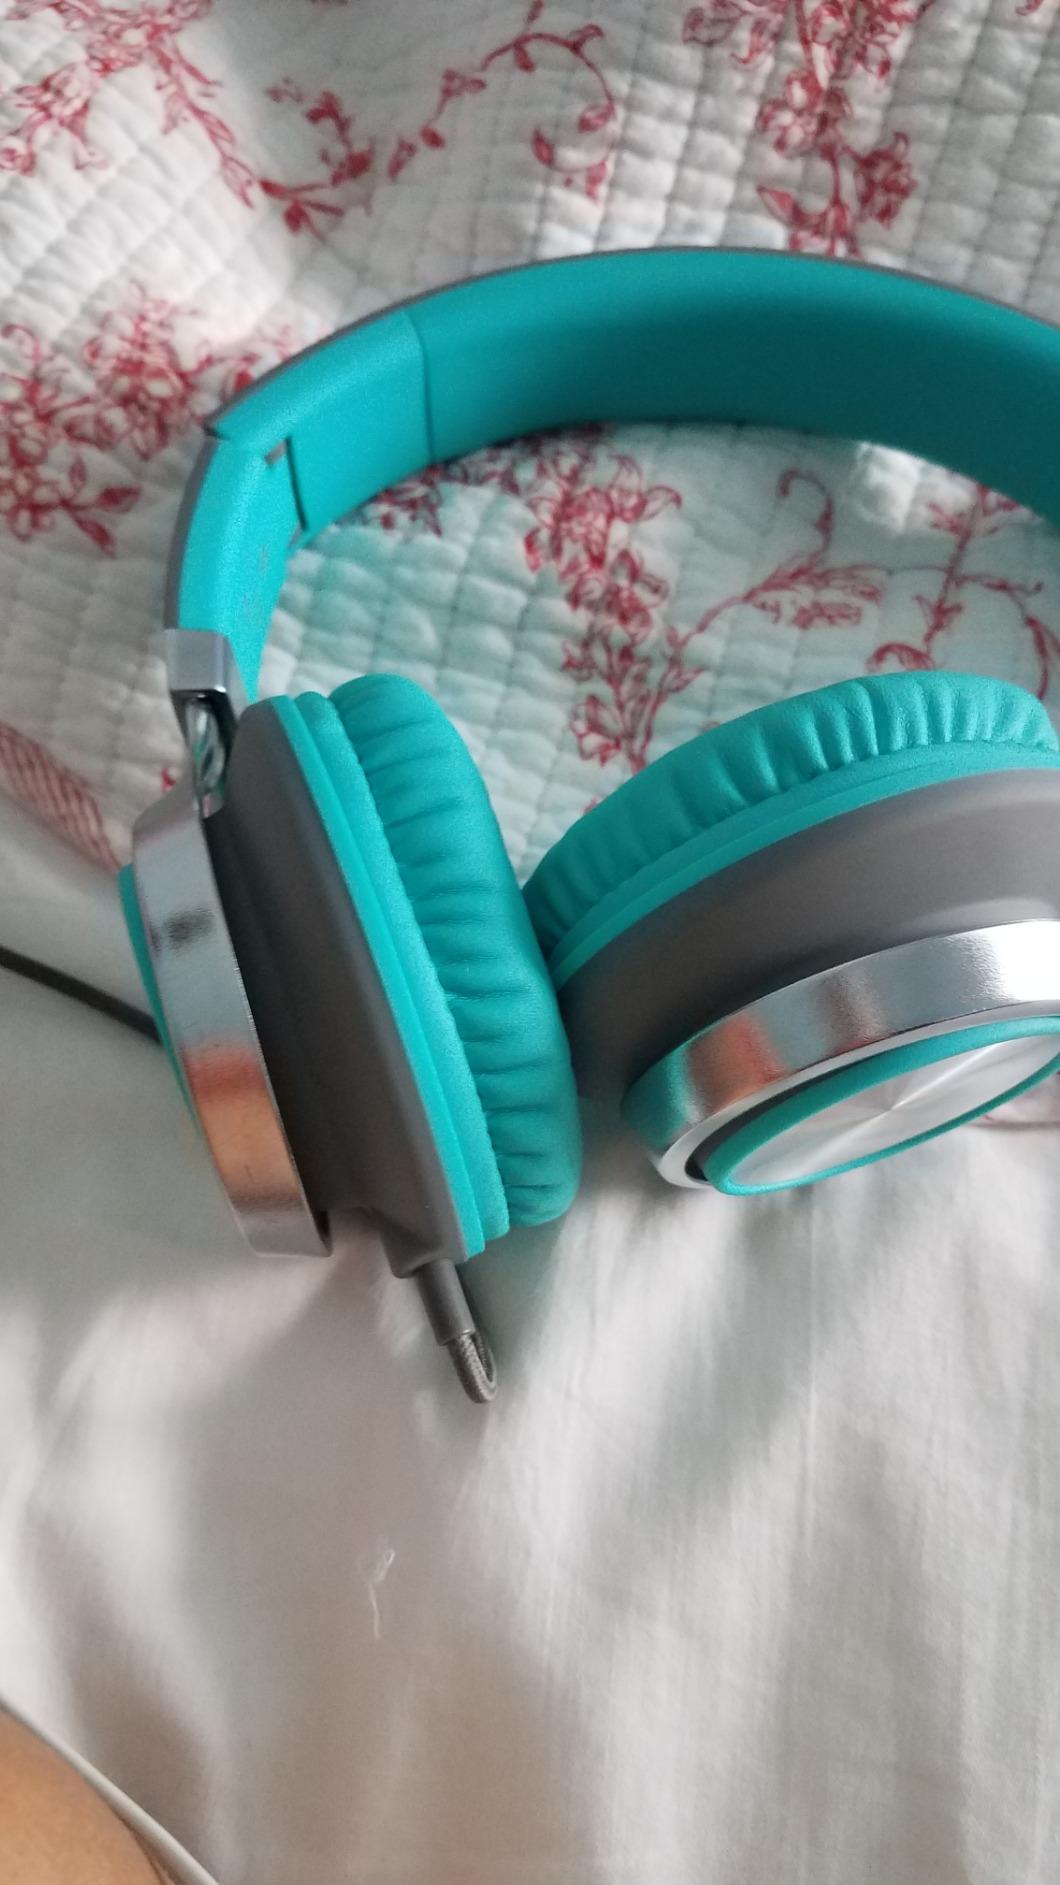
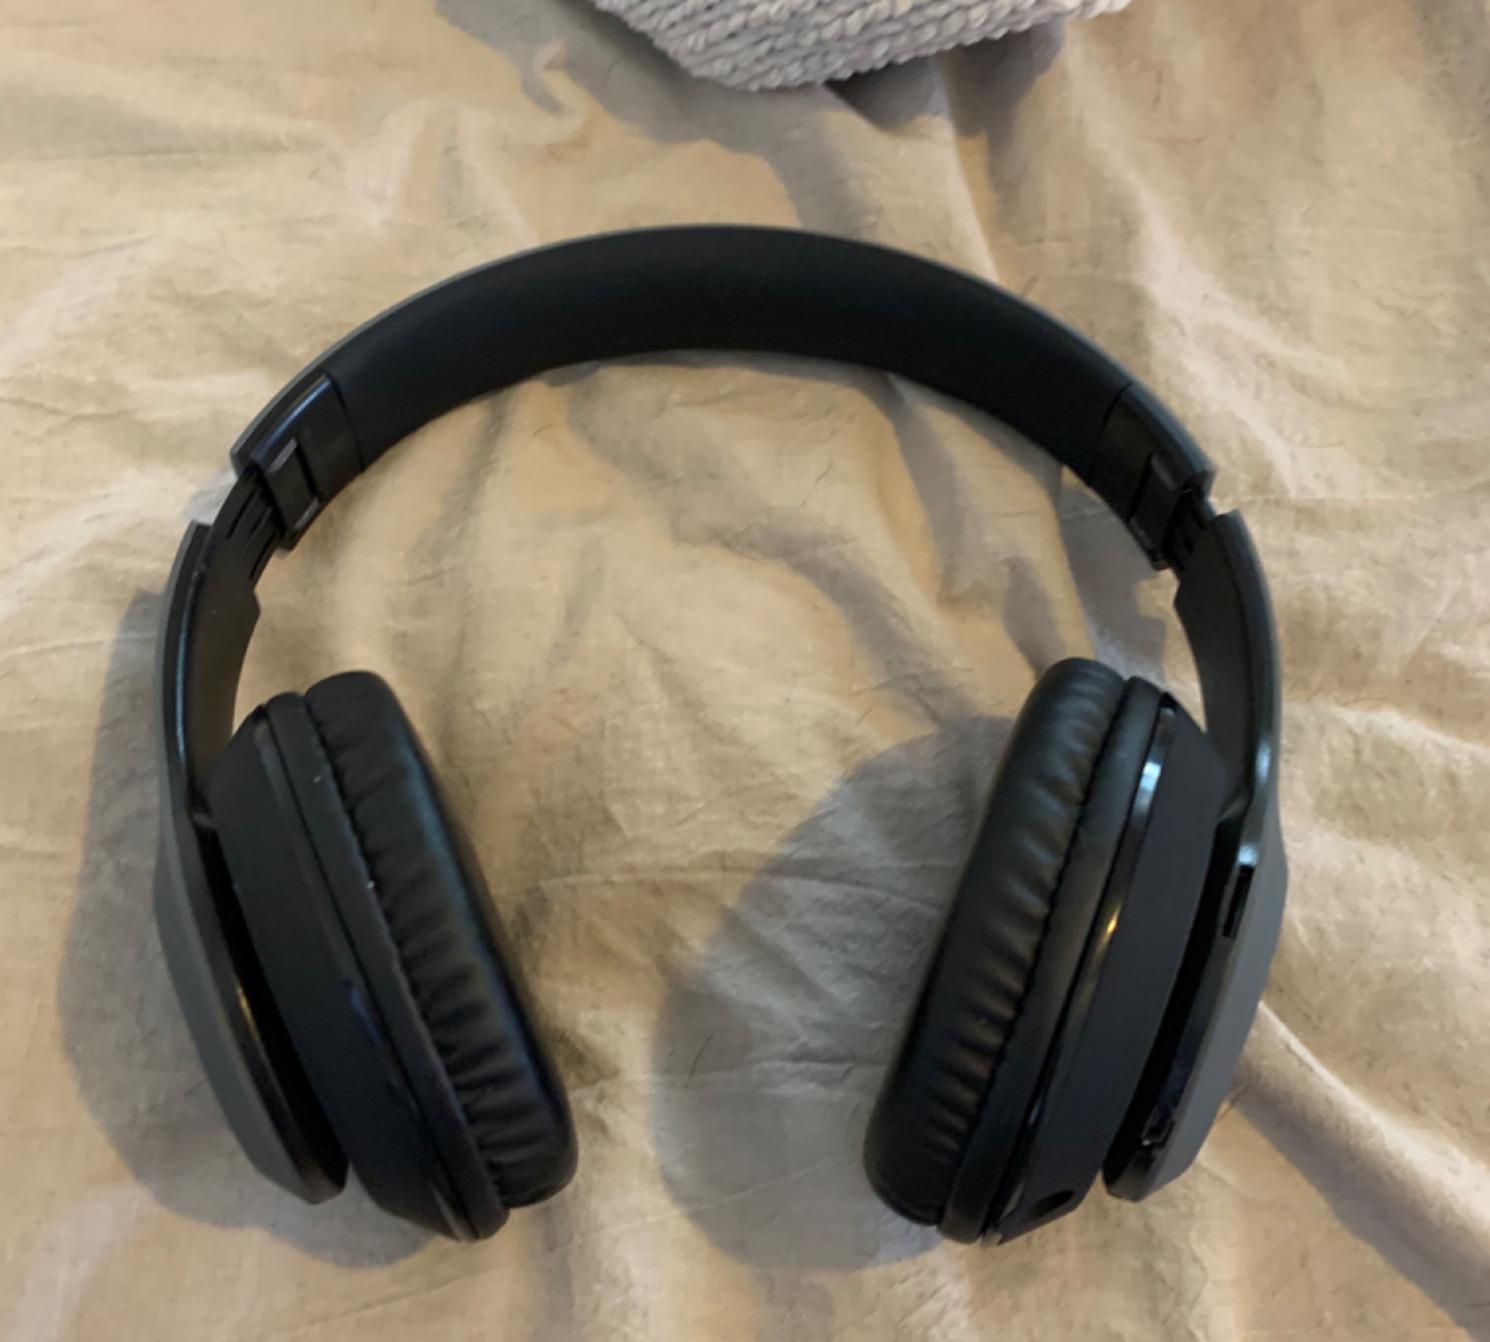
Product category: headphones
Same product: no